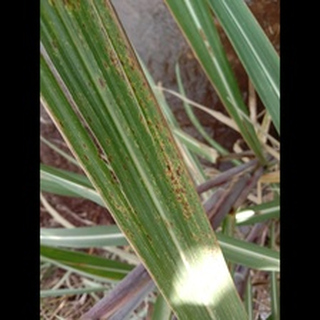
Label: sugarcane_rust